Covaxgate

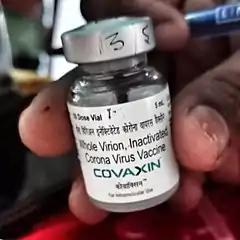
Ampoule of Covaxin

The Case Covaxin, also known as Covaxgate, refers to an investigation made by the Brazilian Federal Public Ministry (MPF), held on 16 June 2021, which found evidence of irregularities in the purchase of 20 million doses by the Ministry of Health of the Indian vaccine Covaxin, with the value of the vaccines 1000% higher than initially foreseen.